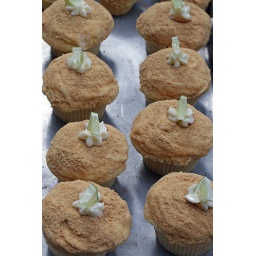
Buttermilk cake filled with key lime custard topped with white chocolate cream cheese frosting rolled in graham cracker crumbs